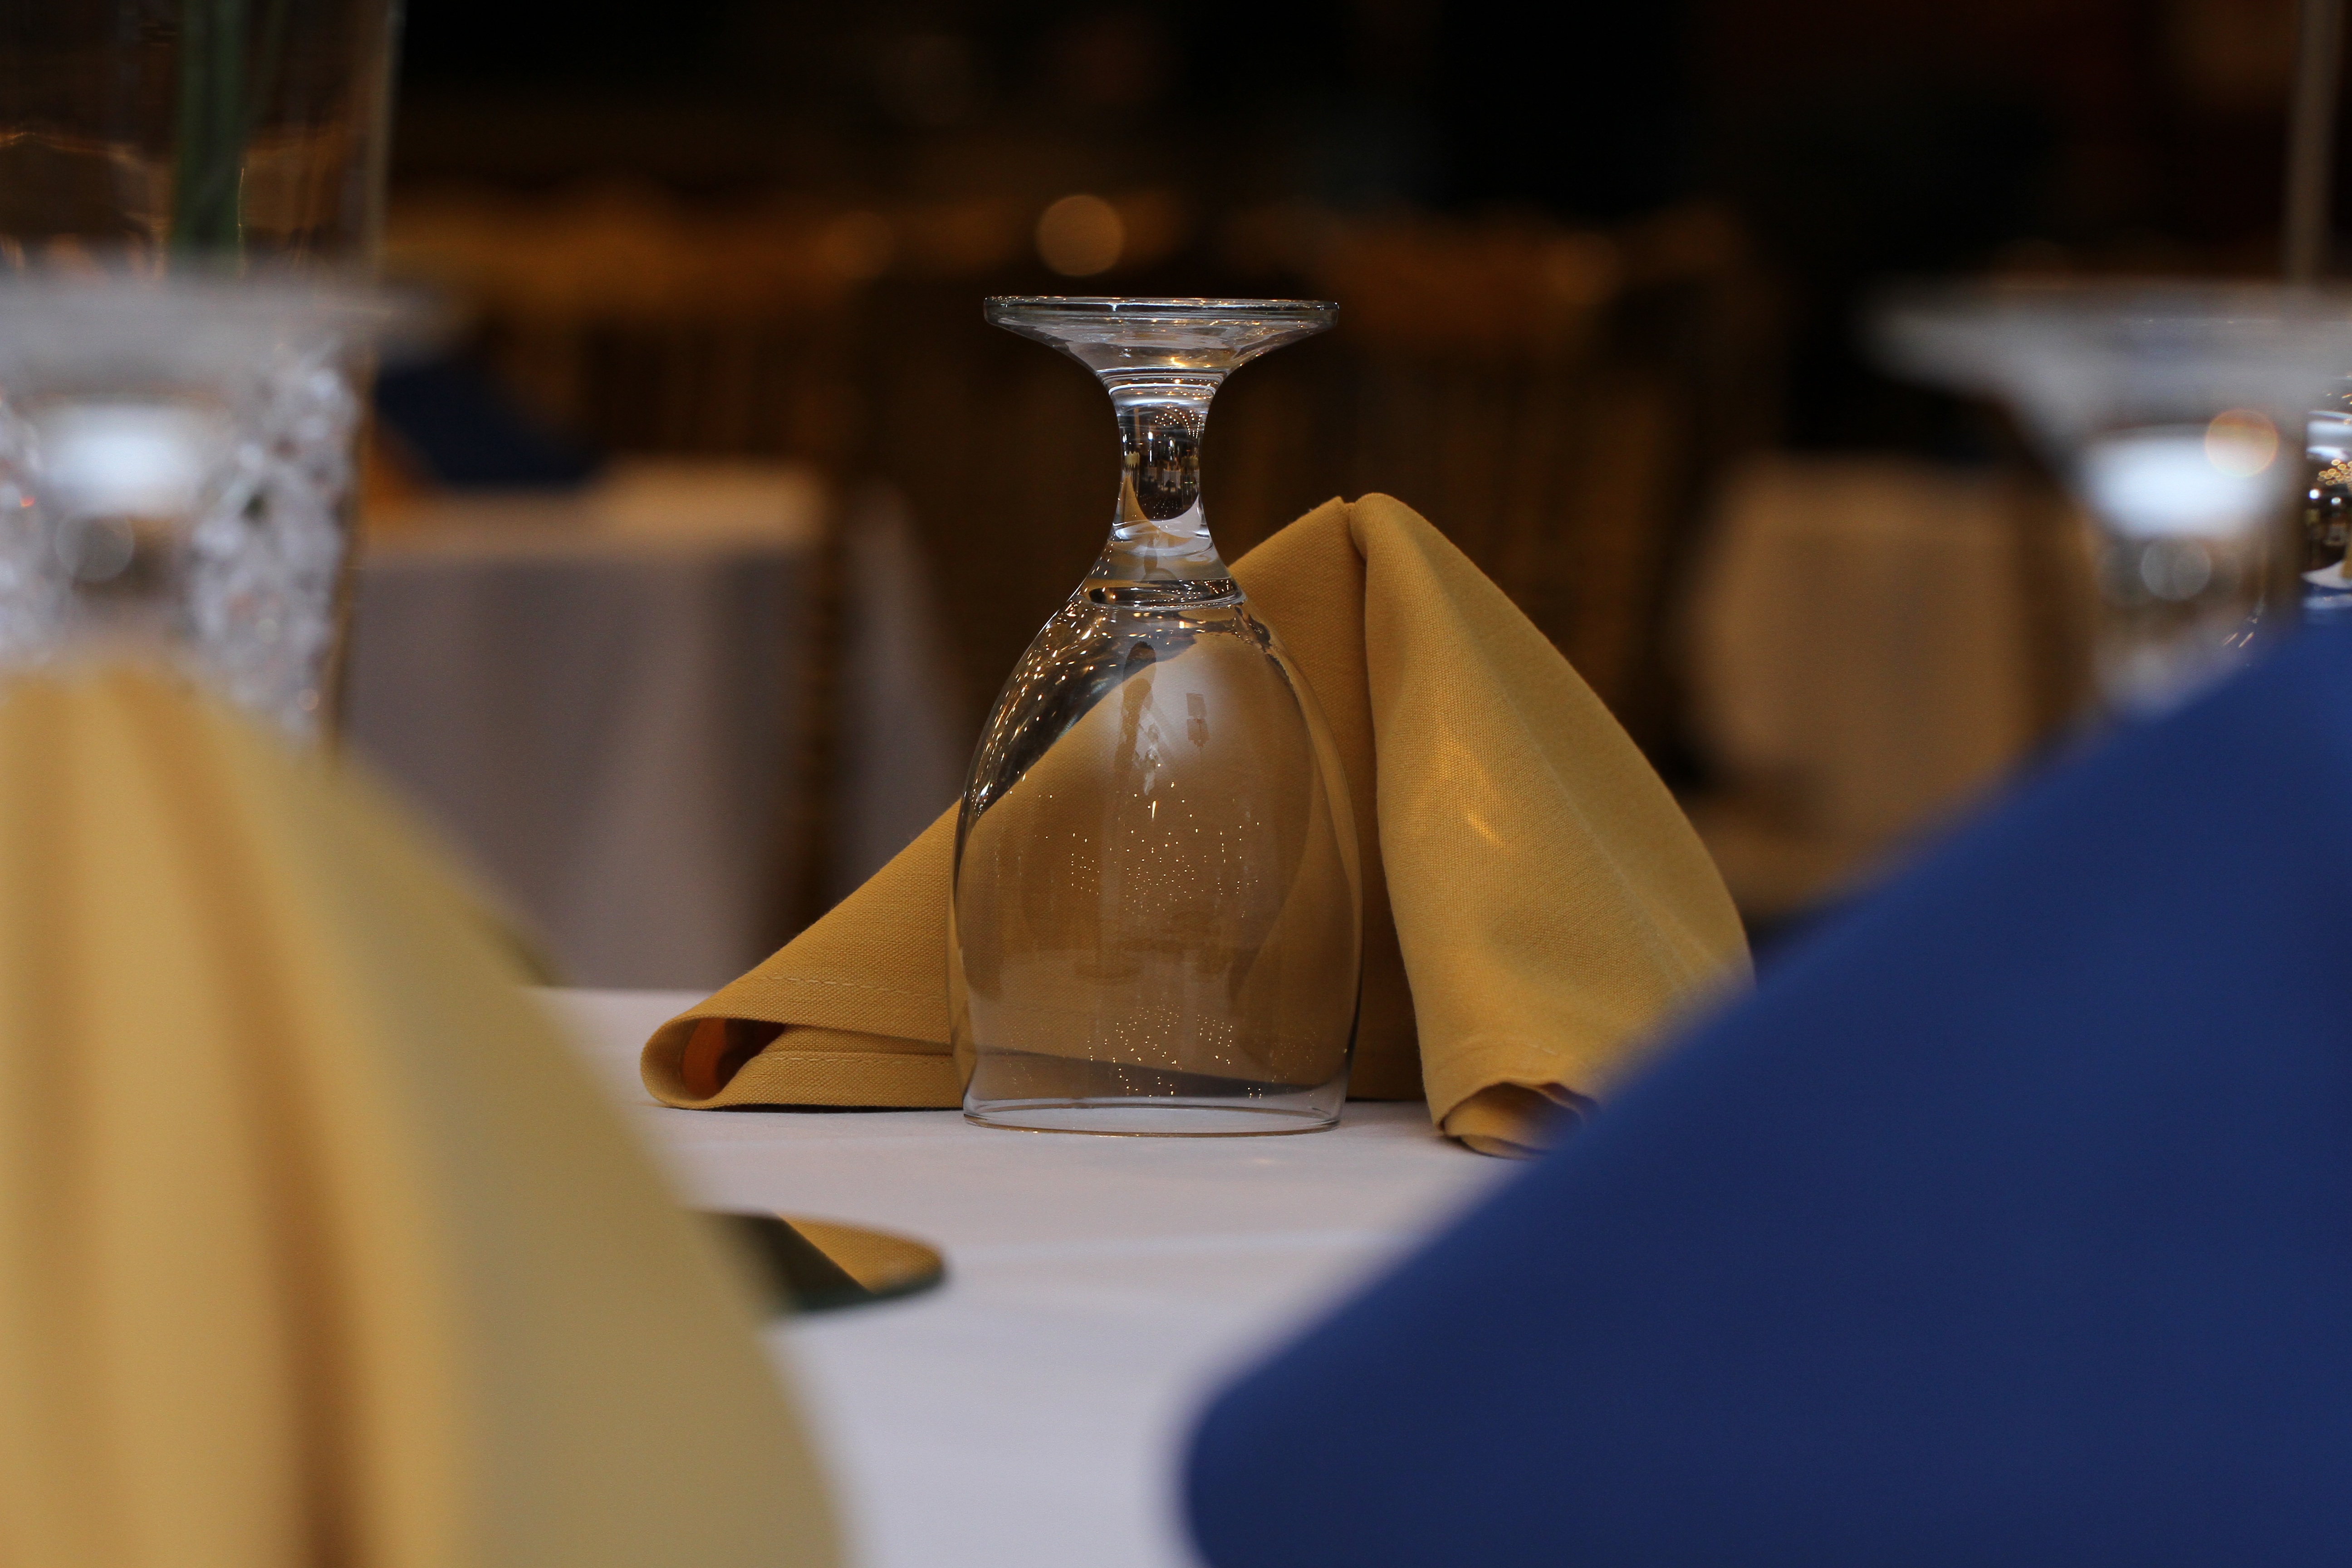
table, glass, lighting, wedding, napkin, table setting, banquet